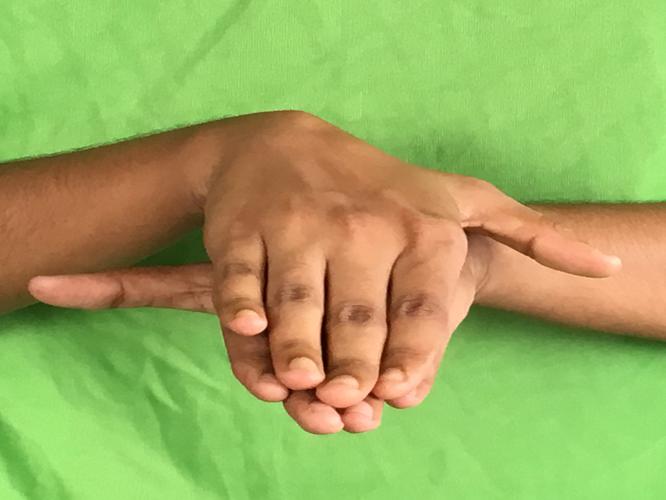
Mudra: Matsya
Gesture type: double_hand